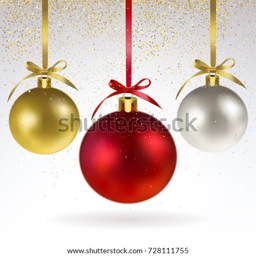
christmas balls and confetti of gold sparkles on a light background